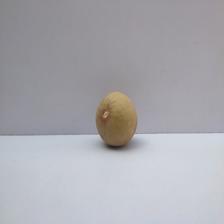
Size: Small